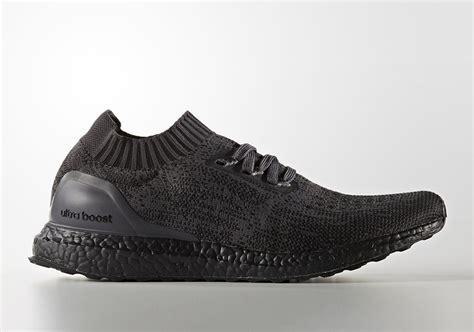
Brand: Adidas
Model: Ultraboost Uncaged